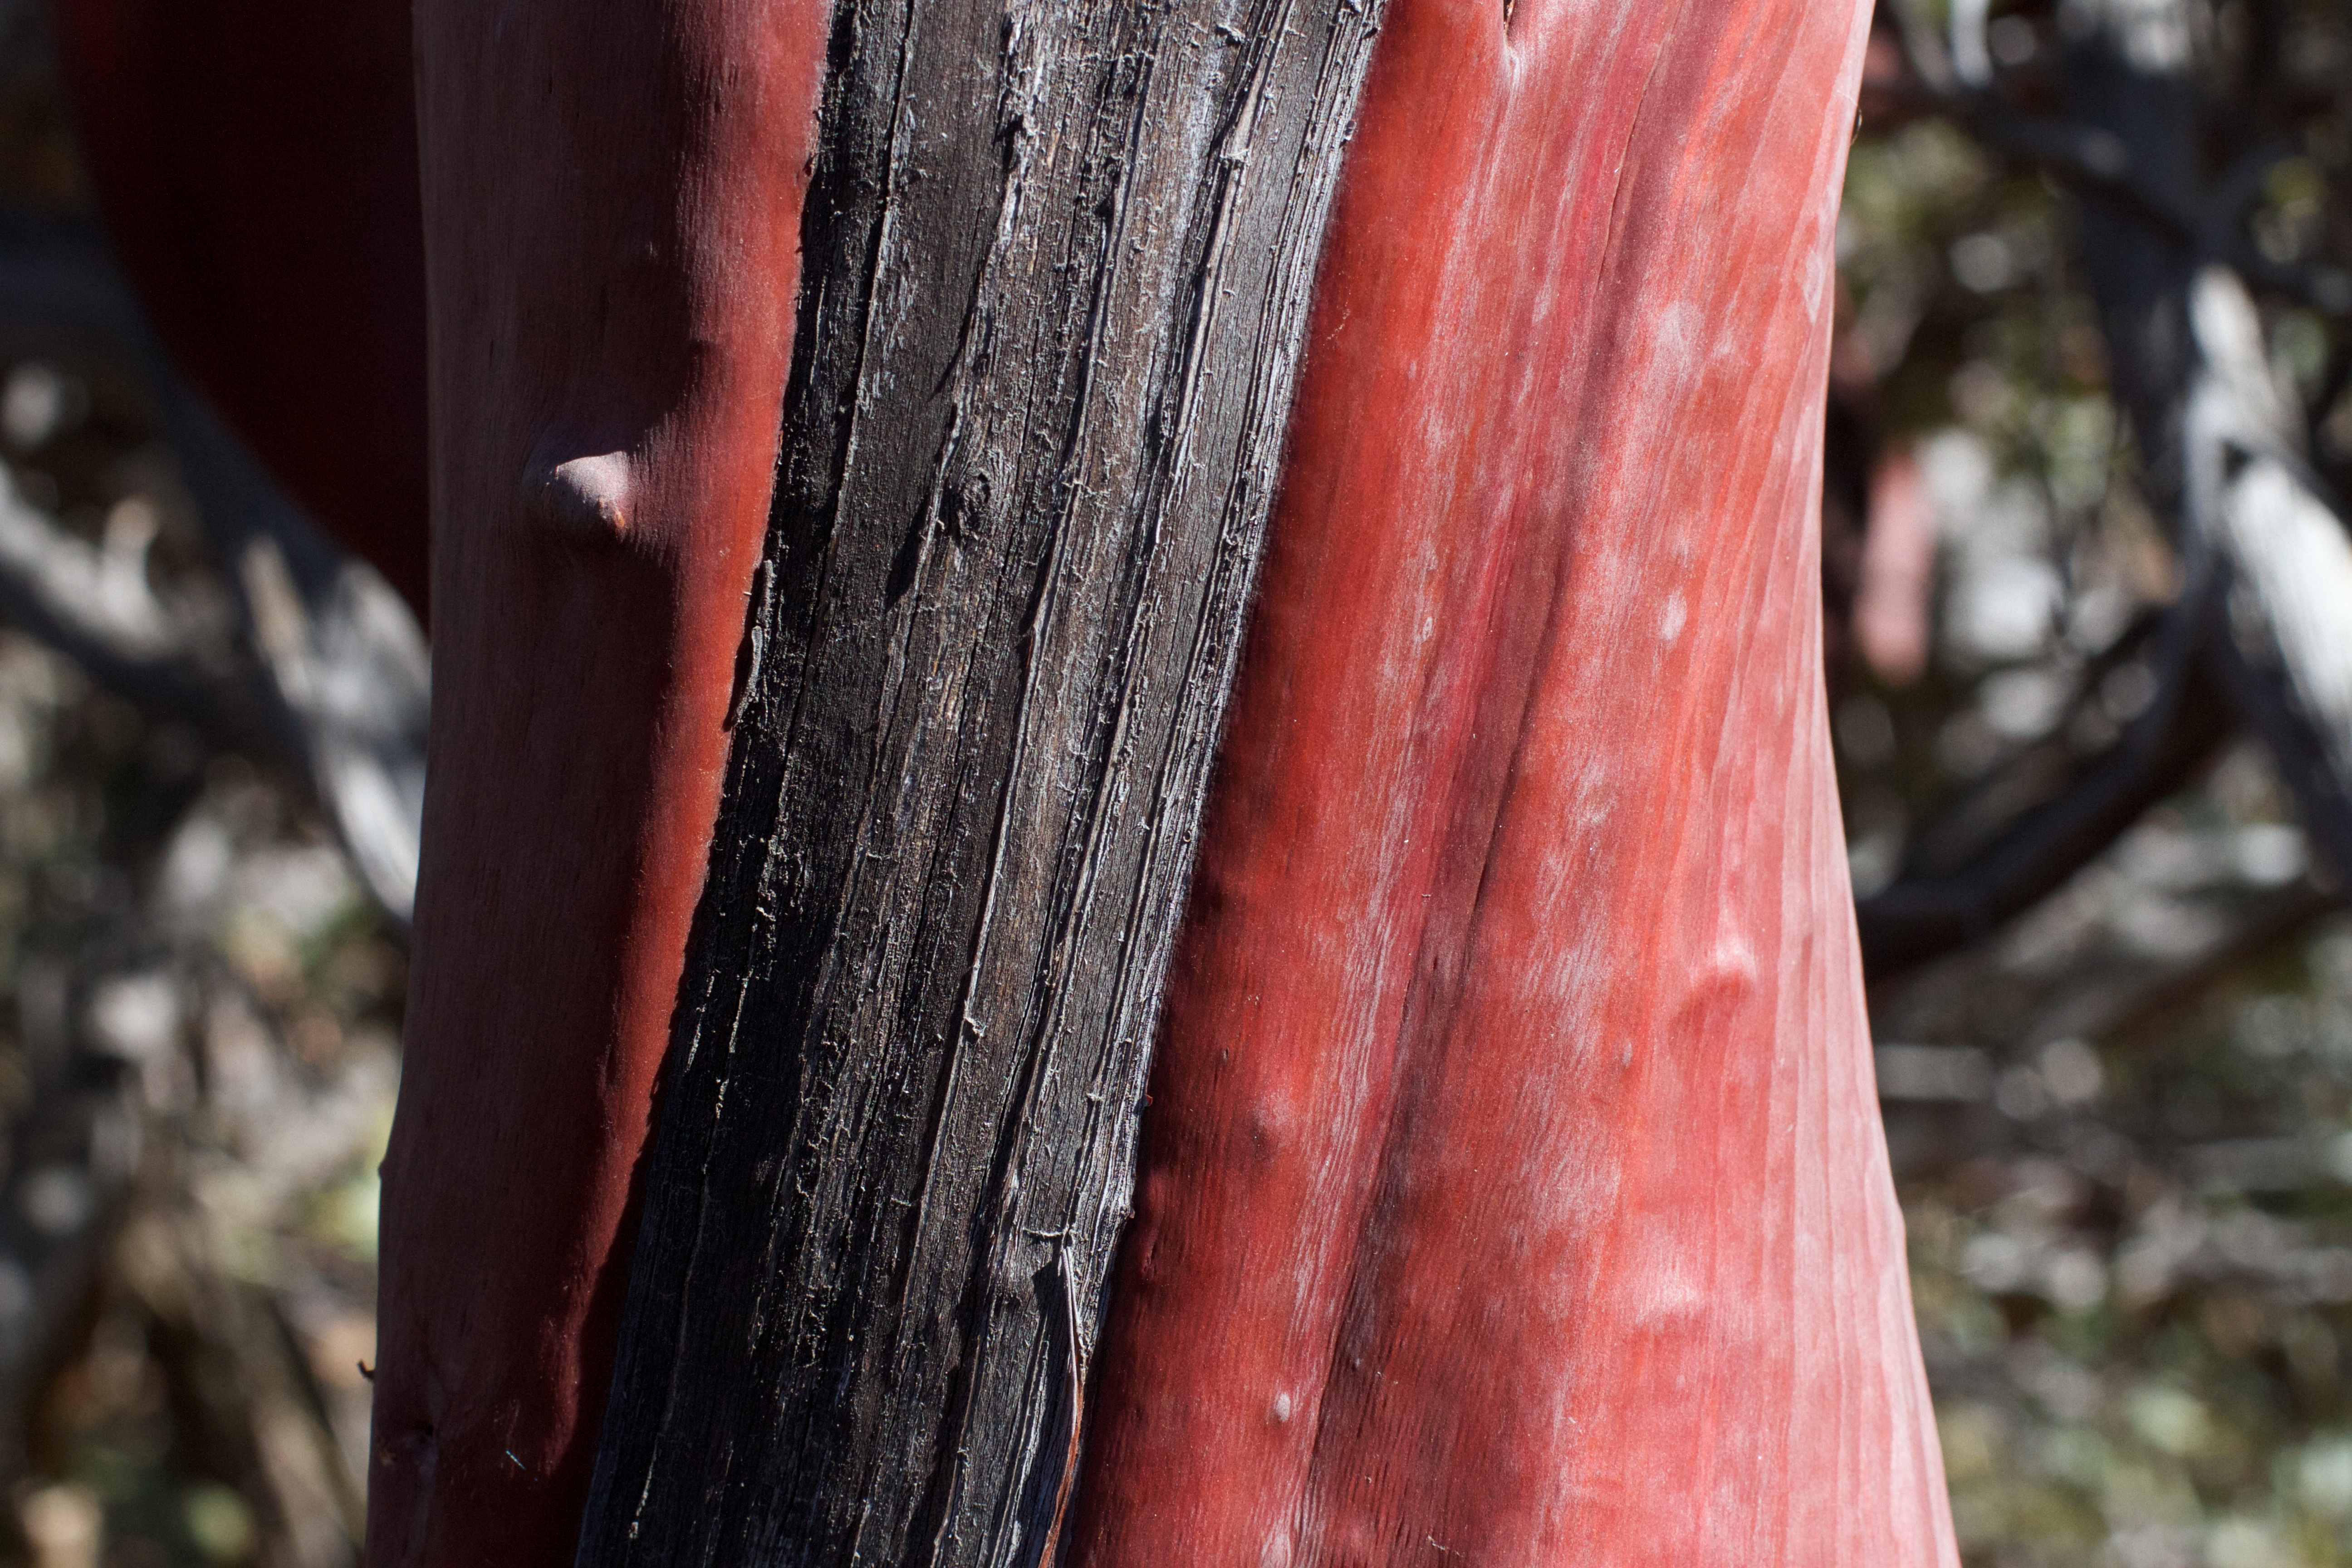
tree, forest, branch, plant, wood, leaf, flower, trunk, red, autumn, soil, season, close up, fungus, manzanita, macro photography, plant stem, woody plant